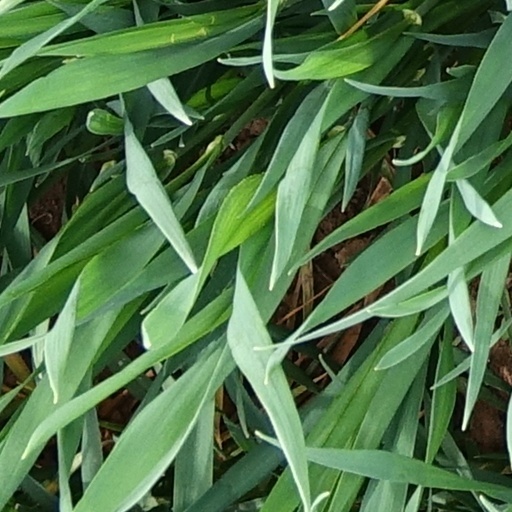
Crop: wheat